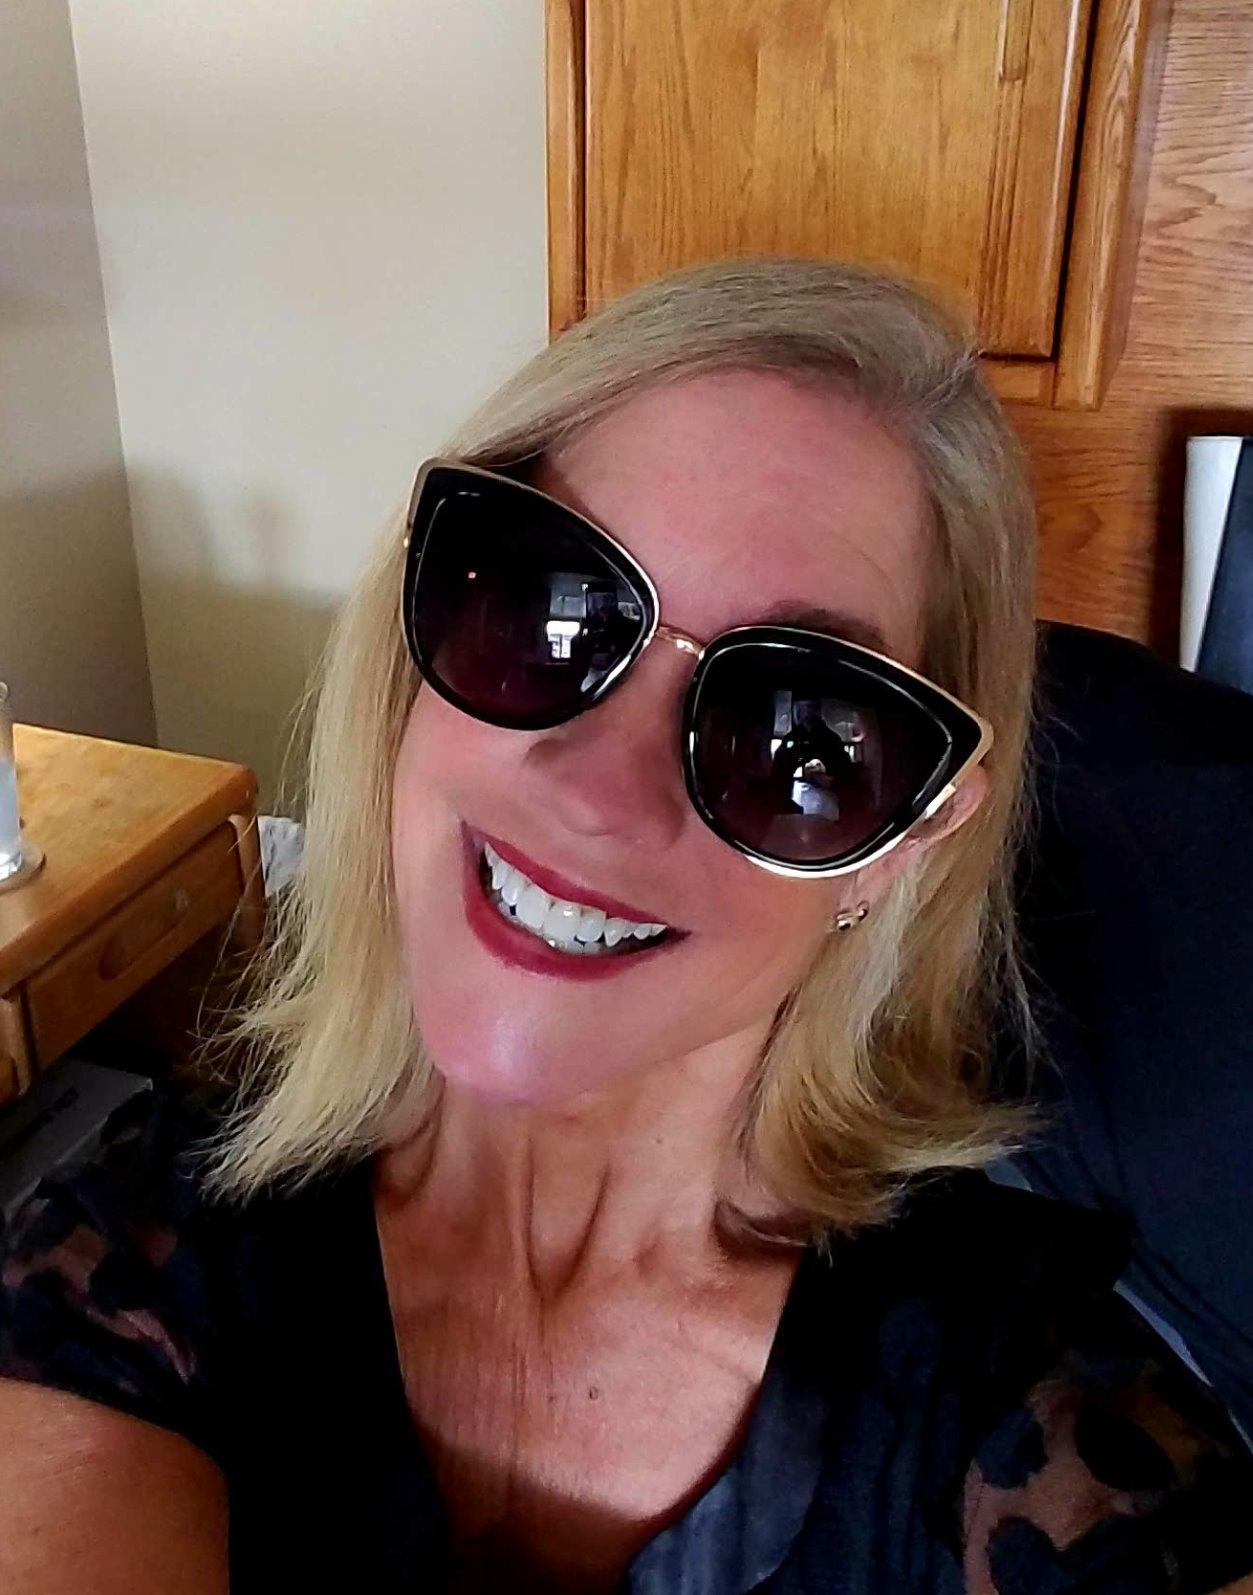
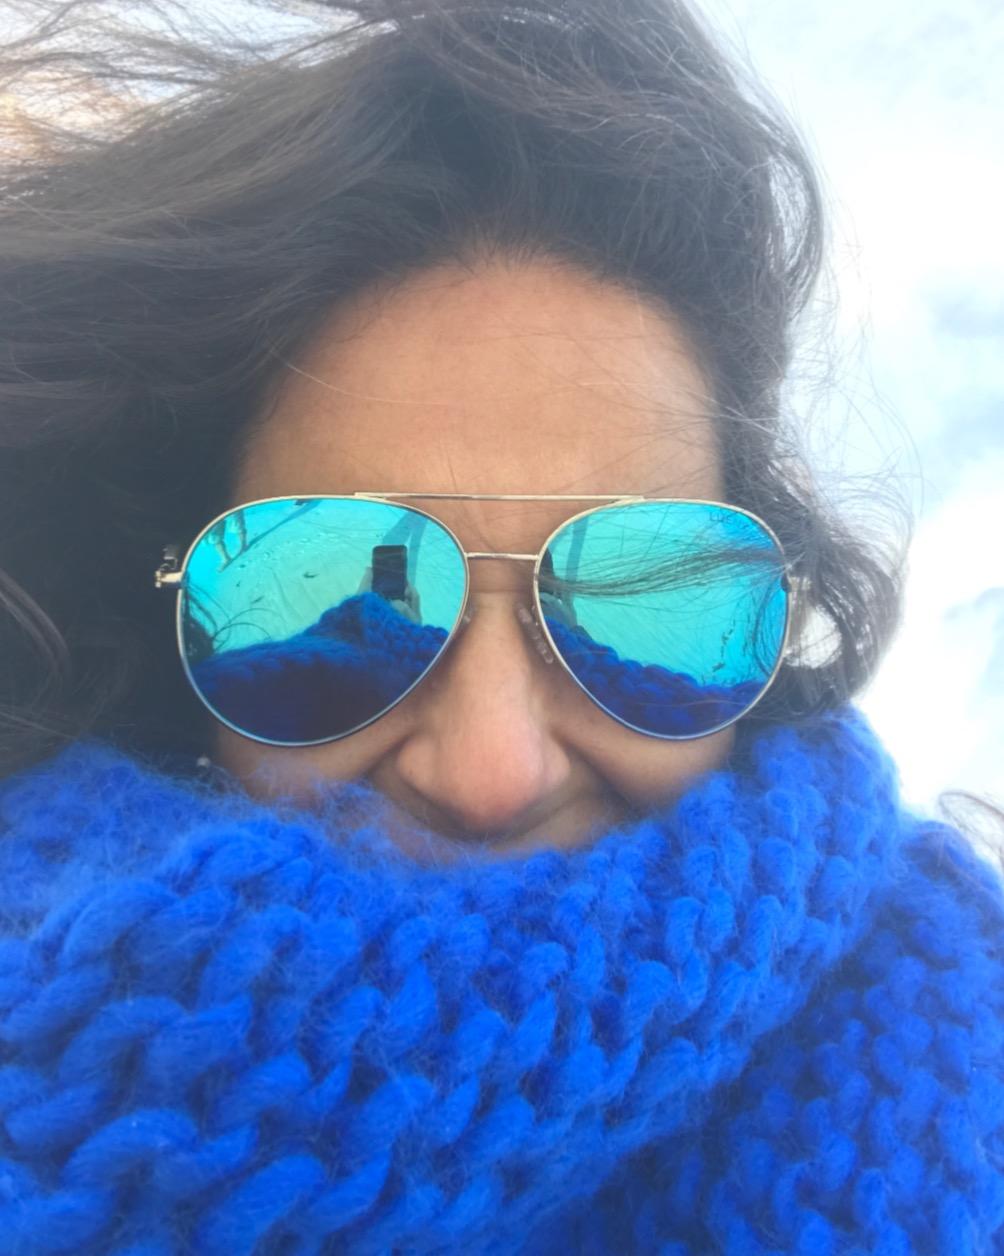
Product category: accessories_sunglasses
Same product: no